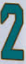
Number: 2